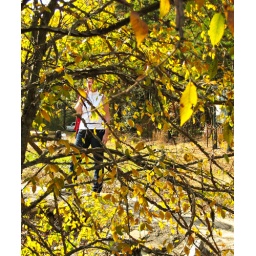
she was attacked by yellow butterflies just before this picture